Janina Lewandowska

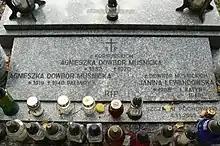
The grave stone commemorating Janina and her sister Agnieszka Dowbor-Muśnicka at the family tomb in Lusów cemetery.

In August 1939, Lewandowska was drafted for service with the 3rd Military Aviation Regiment stationed near Poznań, Poland. On 22 September, her unit was taken prisoner by Soviet forces. Lewandowska was one of only two officers in the group; both were taken to the POW Camp for Polish Officers in Kozelsk, Russia. Her fate is uncertain, although it seems likely she died in the Katyn massacre, which occurred in the month of her 32nd birthday.